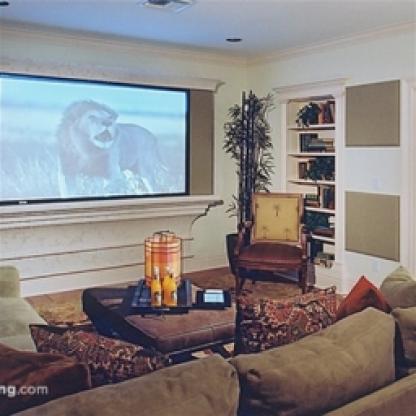
Scene: Indoor